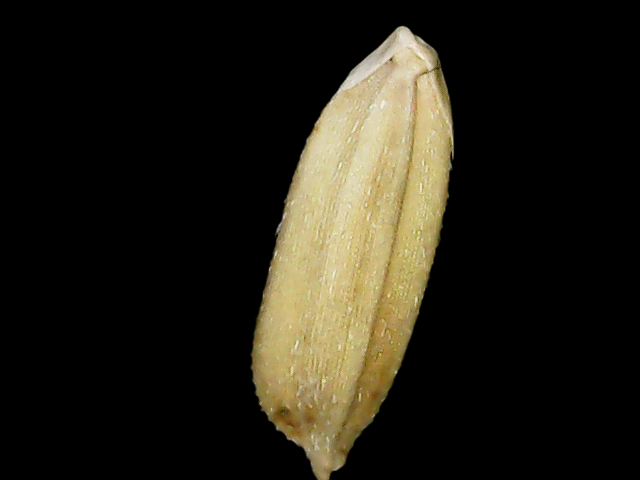
Rice variety: Bd30